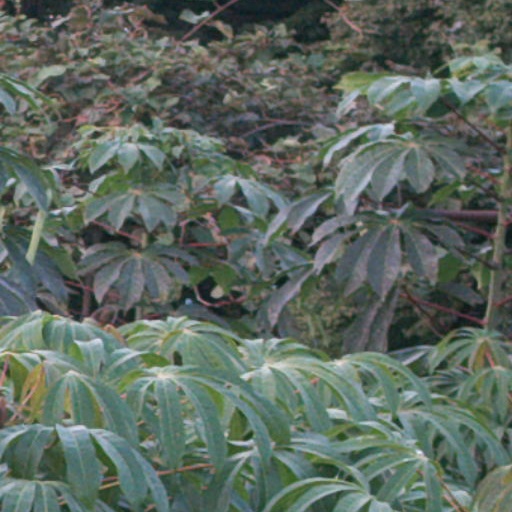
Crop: cassava